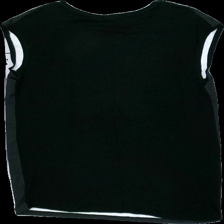
View: back
Type: T-shirt
Category: Ladies
Brand: Not in the list
Brand text on label: Haul
Colors: Black, Blue, Grey
Material: 92% Viscose 8% Cont?
Pattern: Floral print
Cut: Regular, C-collar
Size: M
Price range: <50
Recommended usage: Export
Description: black top with floral print